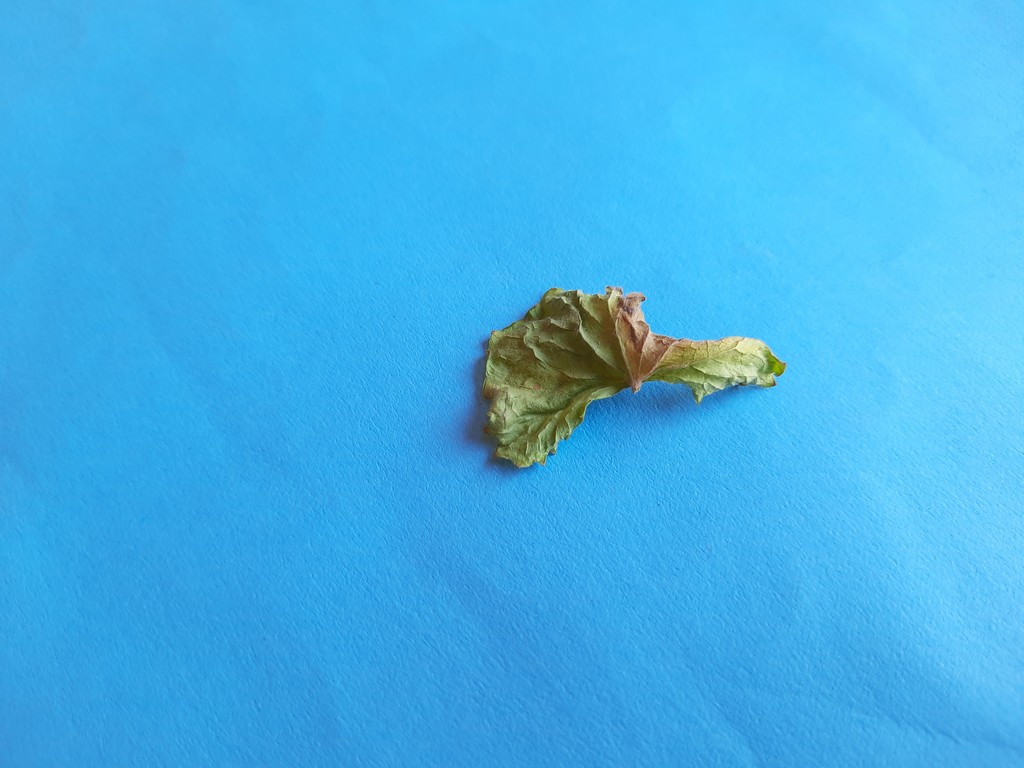
Label: Dried